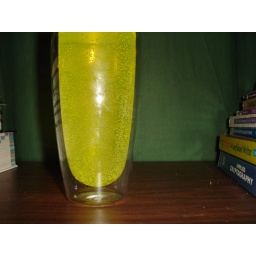
Mountain Dew in a one of the double wall insulated glass cups that were a wedding gift -and- awesome.